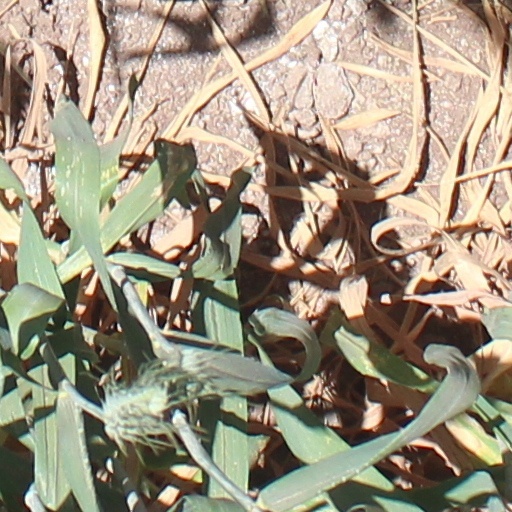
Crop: wheat